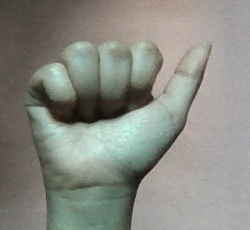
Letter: dhad